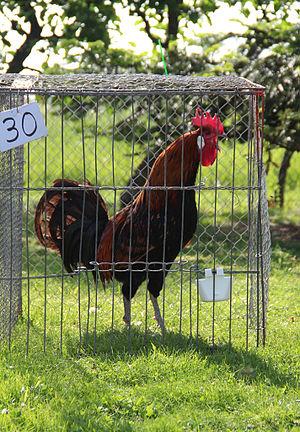
Les poules au long chant sont des races de poules élevées pour la durée et la beauté du chant des coqs. Ces races se trouvent en Asie, mais aussi en Europe. Dans beaucoup de pays se tiennent des concours de chants de coqs.